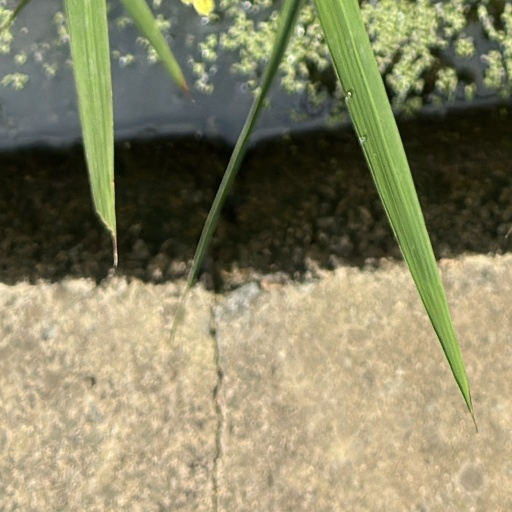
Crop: rice